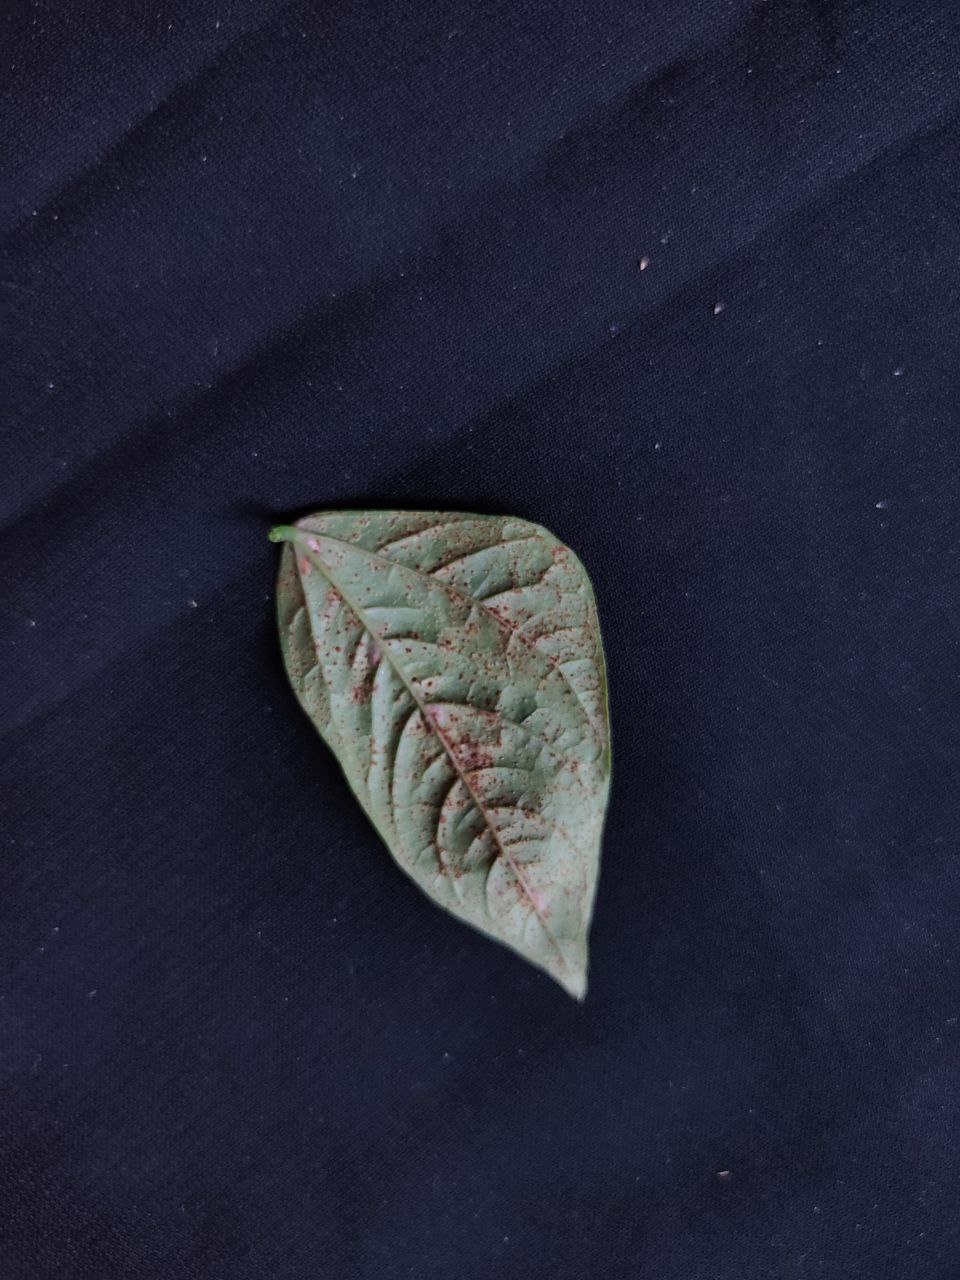
Crop: cowpea
Leaf condition: Septoria leaf spot